Odysseus (oratorio)

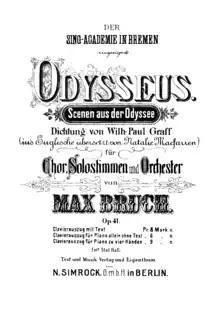
Frontispiece of the first edition of Bruch's Odysseus

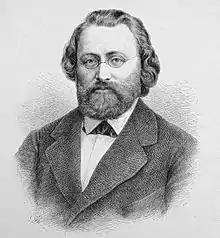
Max Bruch

Odysseus: Szenen aus der Odyssee für Chor, Solostimmen und Orchester (Odysseus: Scenes from the Odyssey for Choir, Solo Voices and Orchestra) is a secular oratorio (Op. 41) composed by Max Bruch and first performed in 1873. It was Bruch's most successful work in his own lifetime. German unification created a wave of patriotic euphoria across the country, and French war reparations created an economic windfall. The time was right for a new work with a theme of the love of homeland. It was popular in Germany and internationally and brought Bruch to Liverpool.